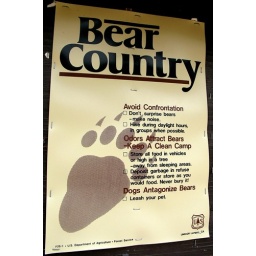
In mountains near our house